New Hope Valley Railway

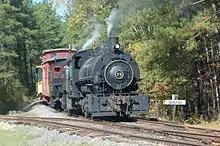
The excursion train returns to Bonsal led by a double-header of the visiting Flagg Coal Co. #75 and NHVRY's own #17 steam engines.

The railroad operates passenger excursion trains each month from April to December. Special trains are operated for Halloween on the evening of the last three Saturdays in October. They have many other themed train excursions throughout the year.